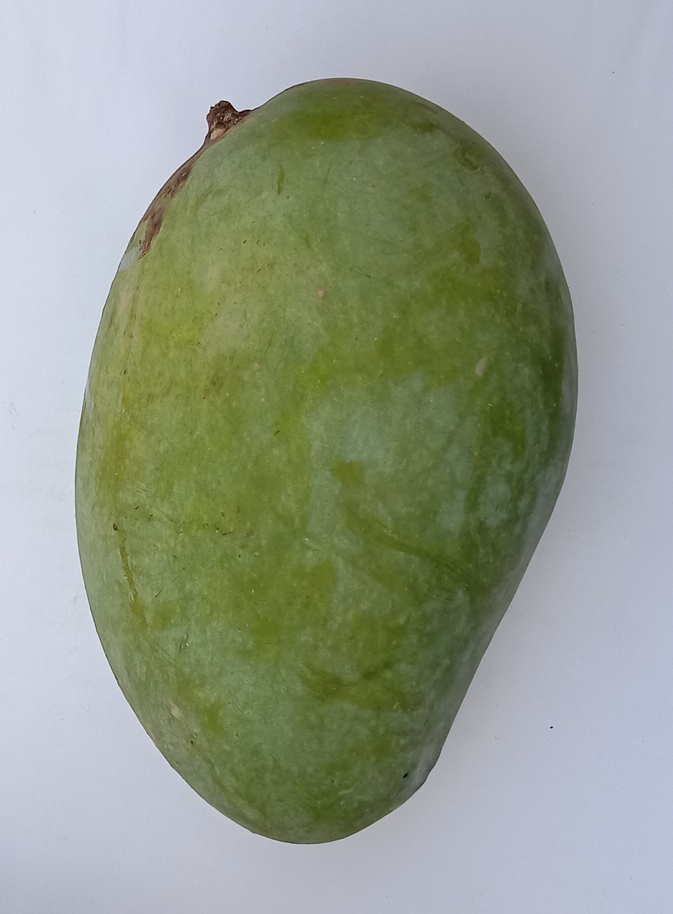
Mango variety: Fajri